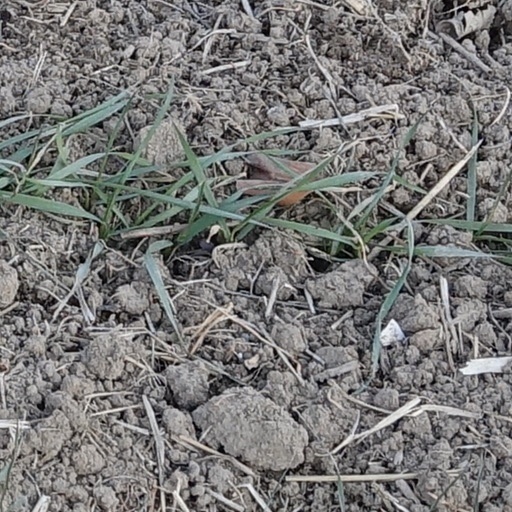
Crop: wheat